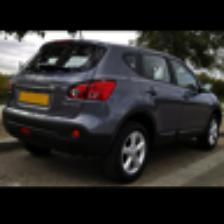
Label: NonHuman